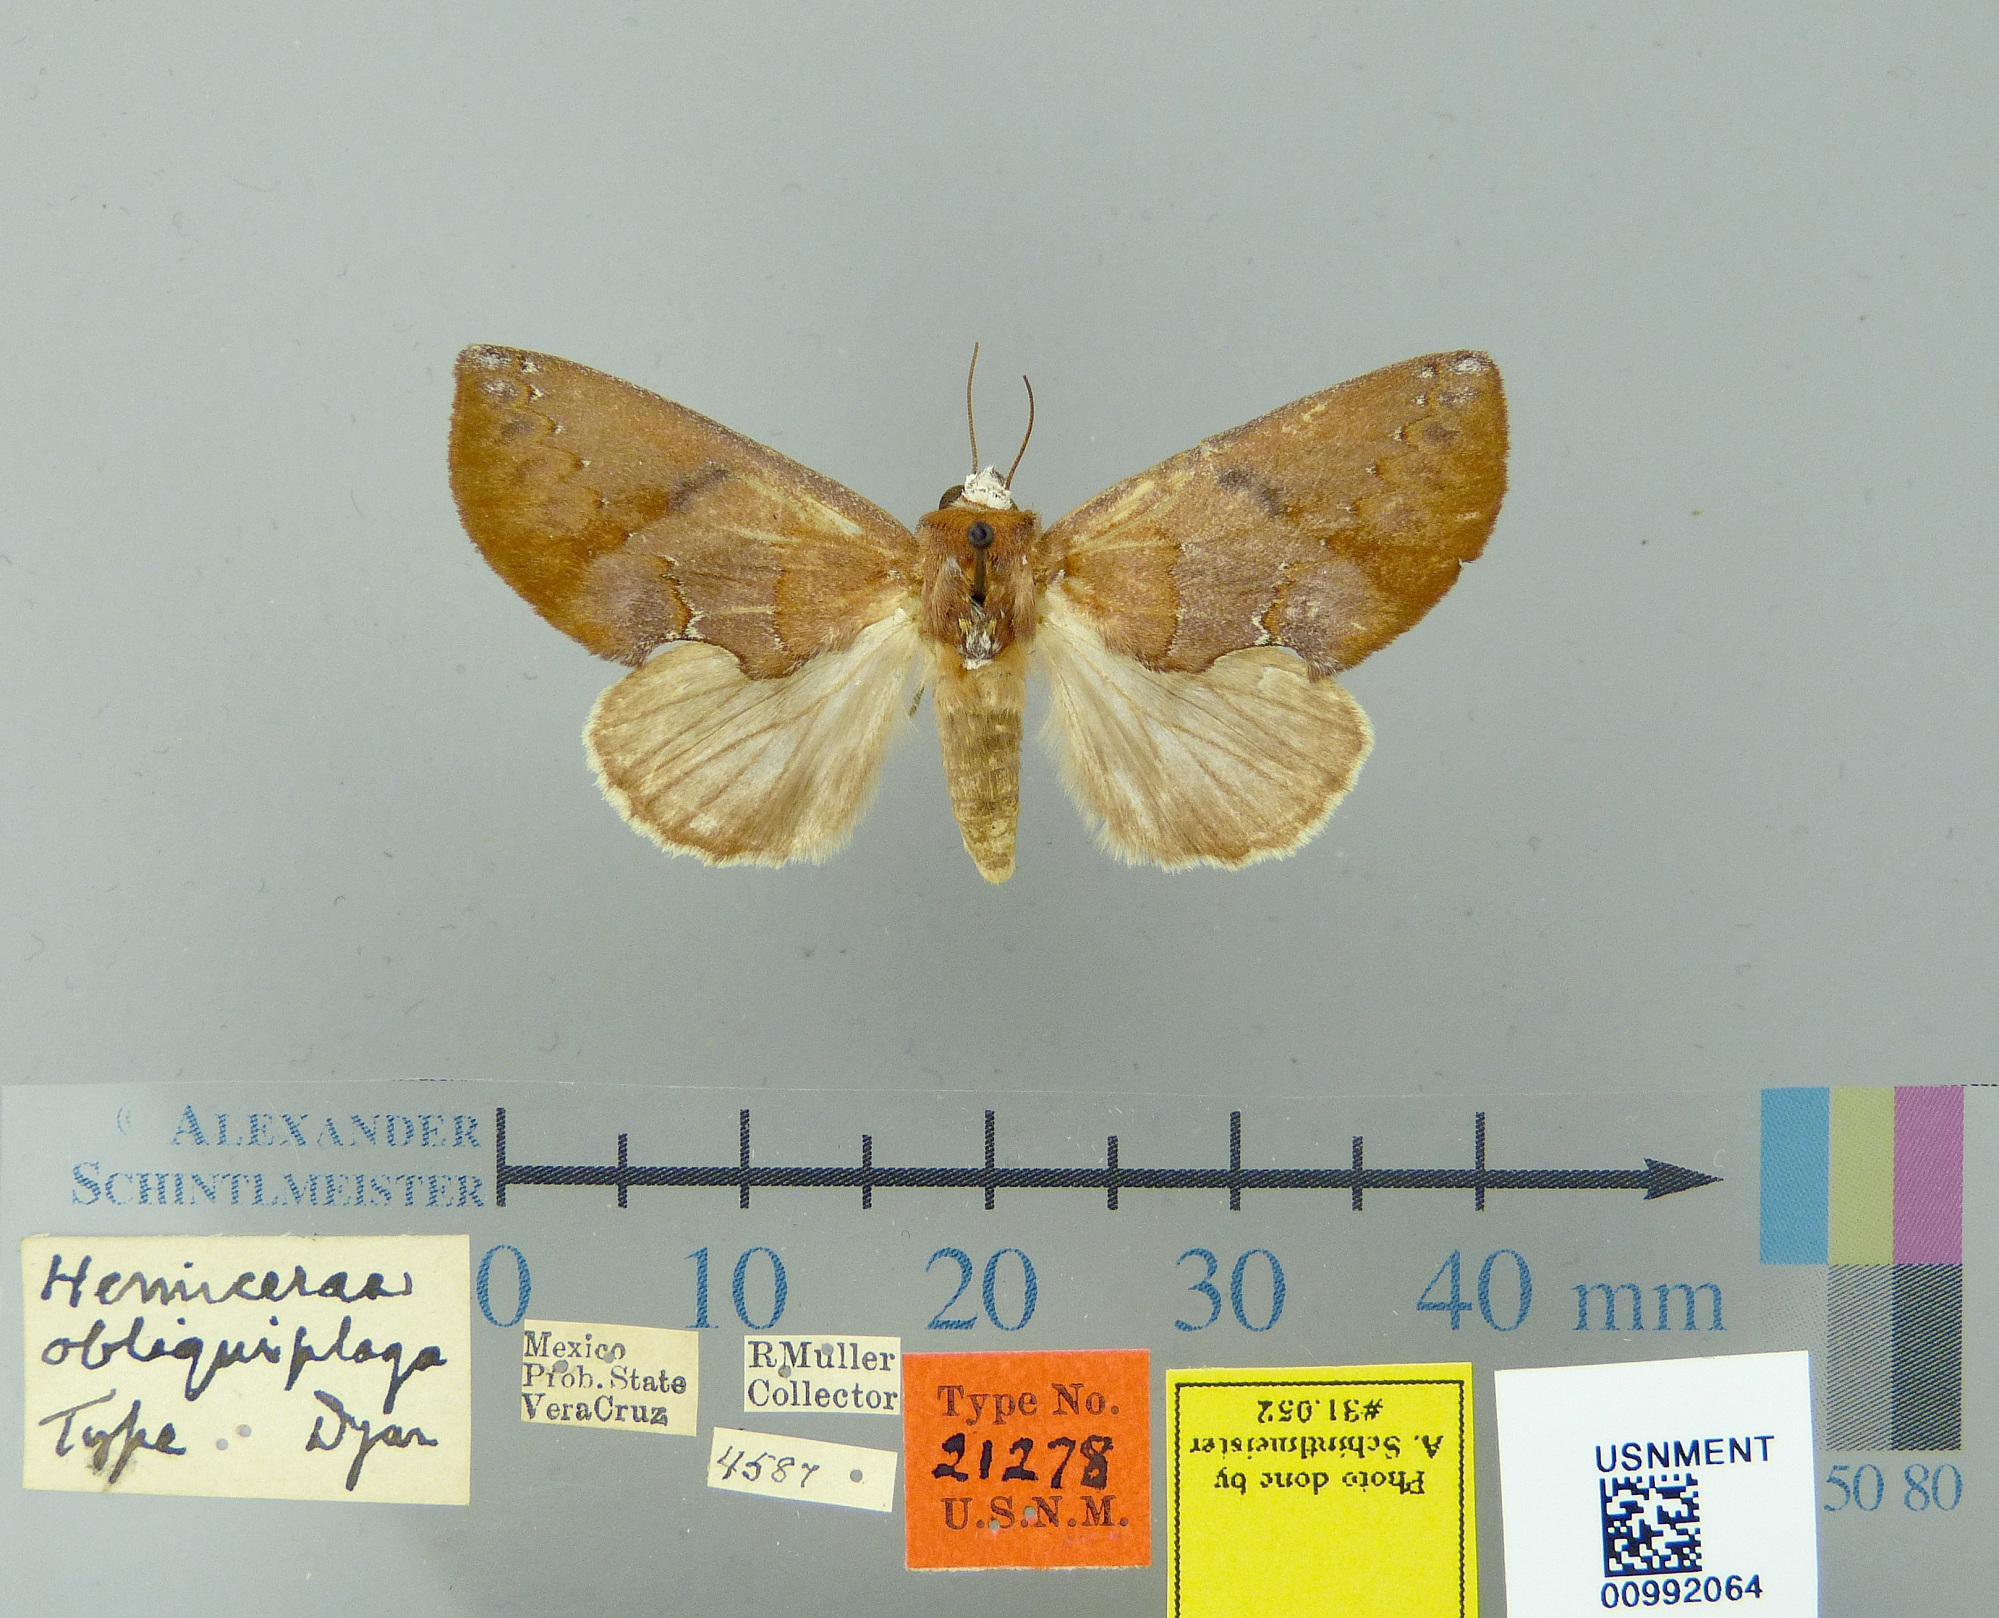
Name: Hemiceras obliquiplaga
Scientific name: Hemiceras obliquiplaga Dyar, 1919
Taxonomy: Animalia, Arthropoda, Insecta, Lepidoptera, Notodontidae
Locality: Mexico; prob. State Veracruz, Veracruz-Llave, Mexico